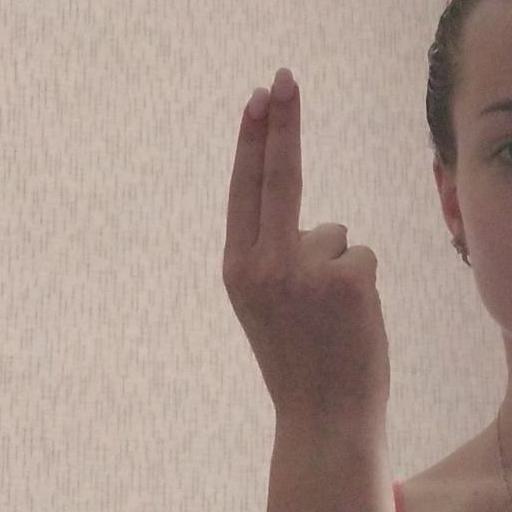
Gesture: two_up_inverted